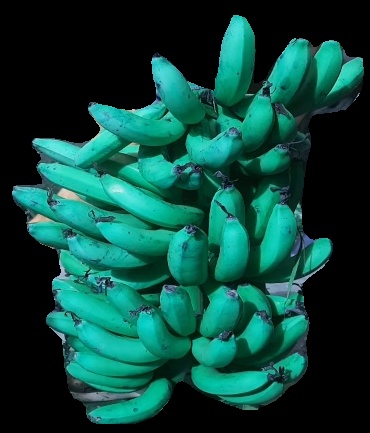
Variety: pachbale
Grade: grade3